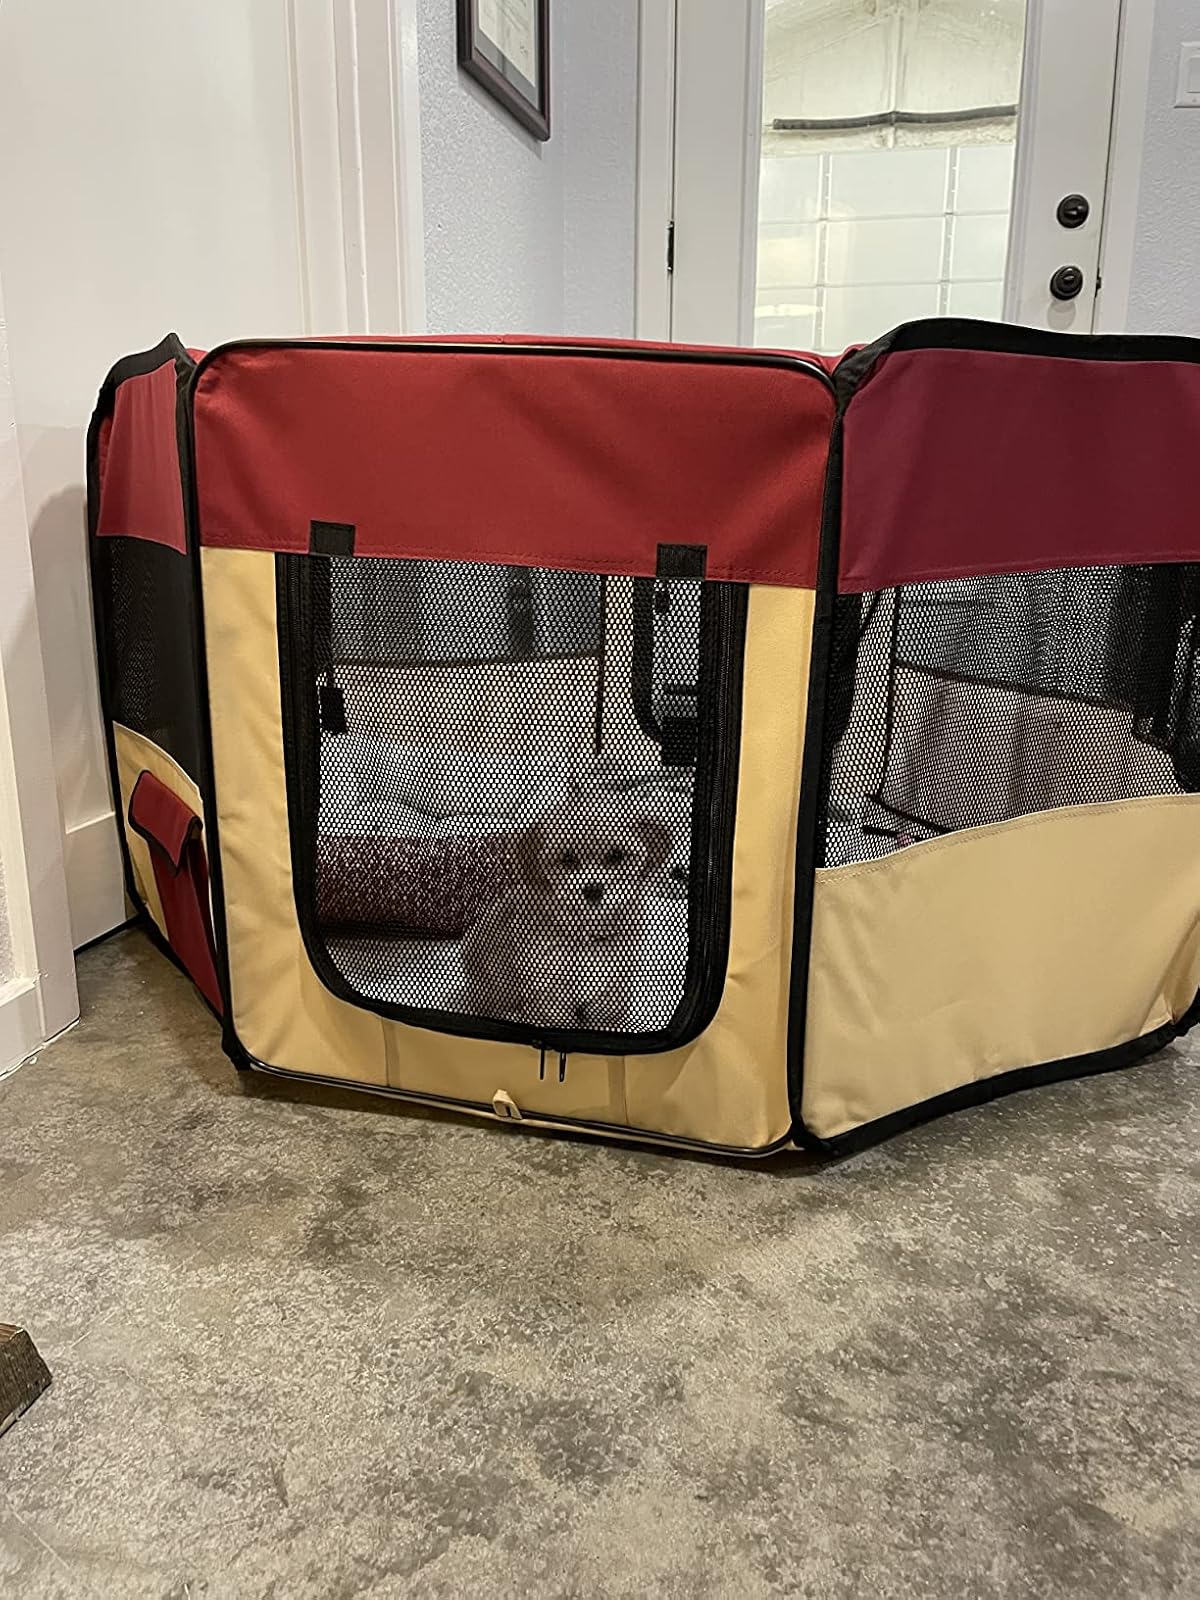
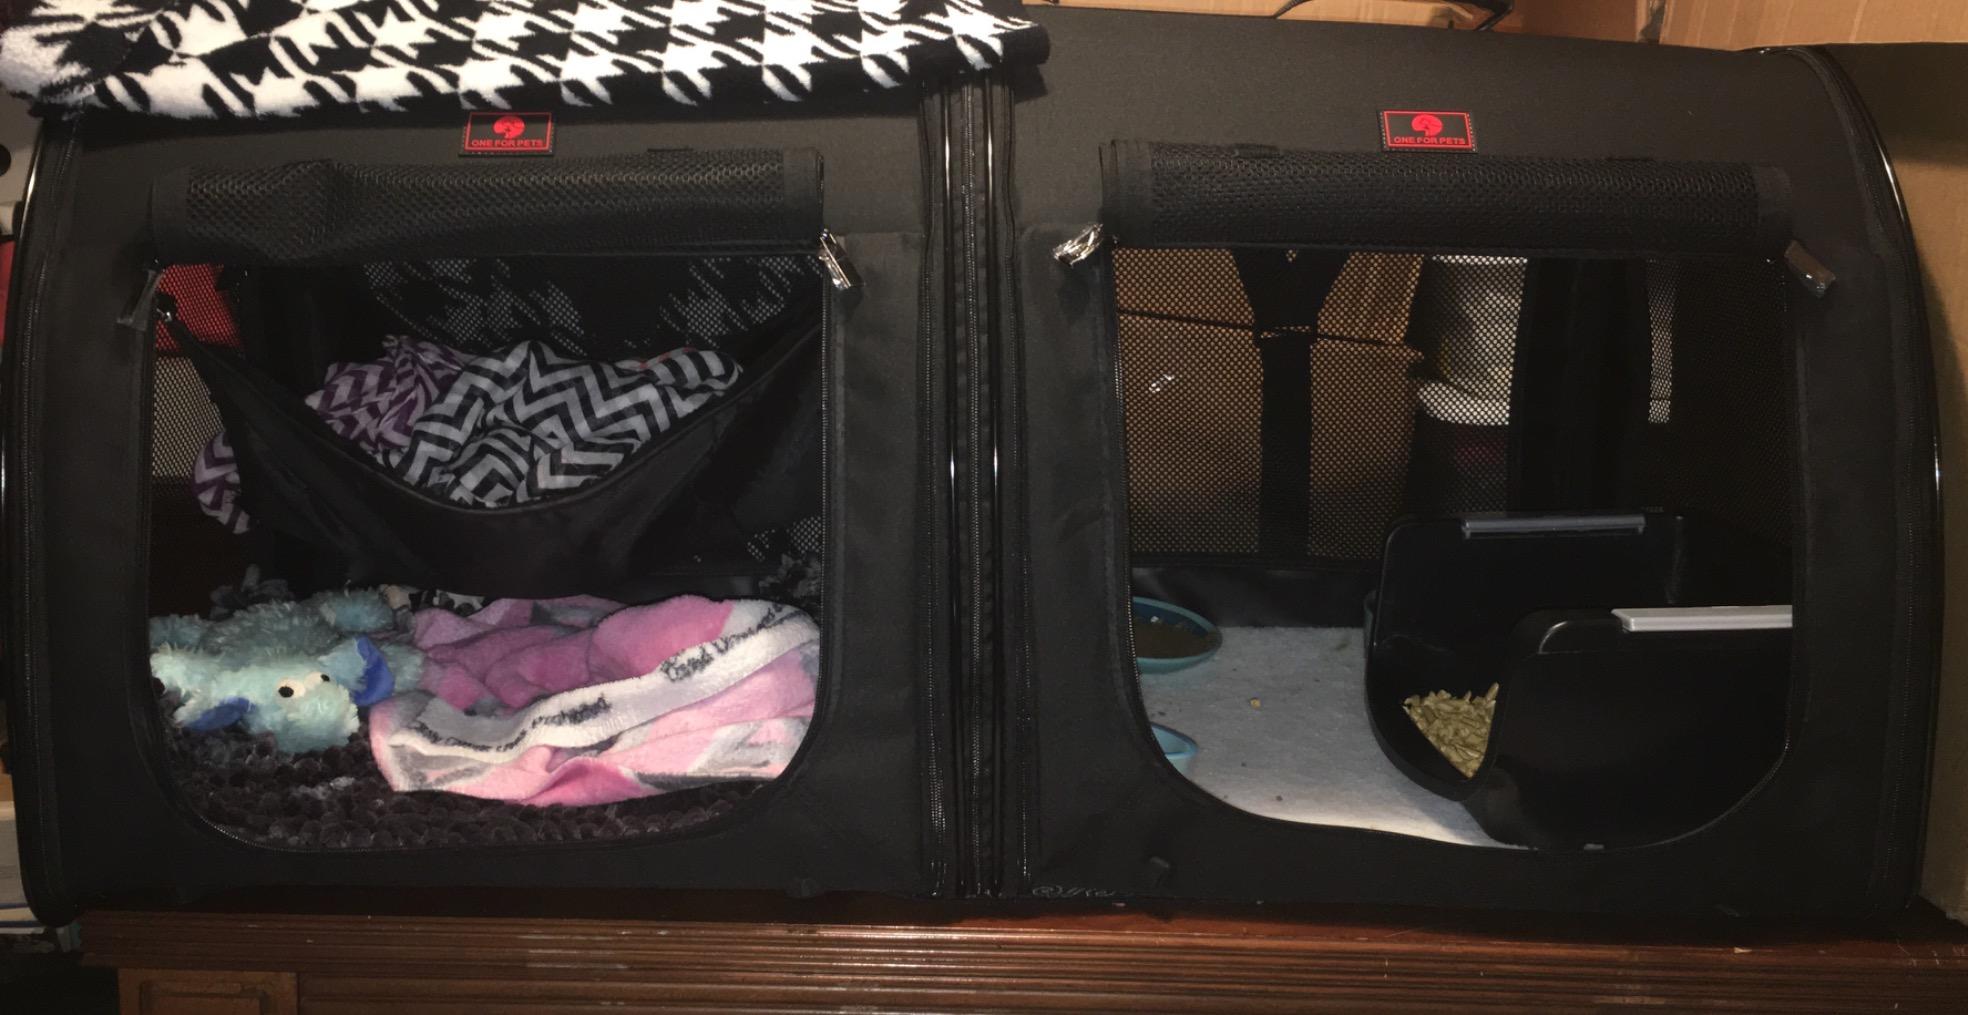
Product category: items_kennel
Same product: no